Buenos Aires

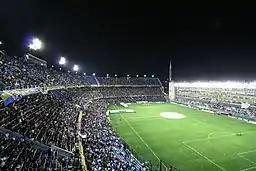
"La Bombonera" during a night game of Copa Libertadores between Boca Juniors vs Colo Colo

In December 2010, the city government launched a bicycle sharing program with bicycles free for hire by users upon registration. Located in mostly central areas, there are 31 rental stations throughout the city providing over 850 bicycles to be picked up and dropped off at any station within an hour. , the city has constructed of protected bicycle lanes and has plans to construct another . In 2015, the stations were automated and the service became 24 hours through use of a smart card or mobile phone application.